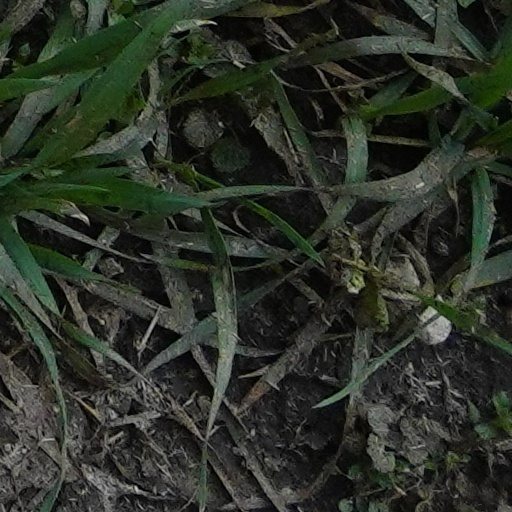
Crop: wheat